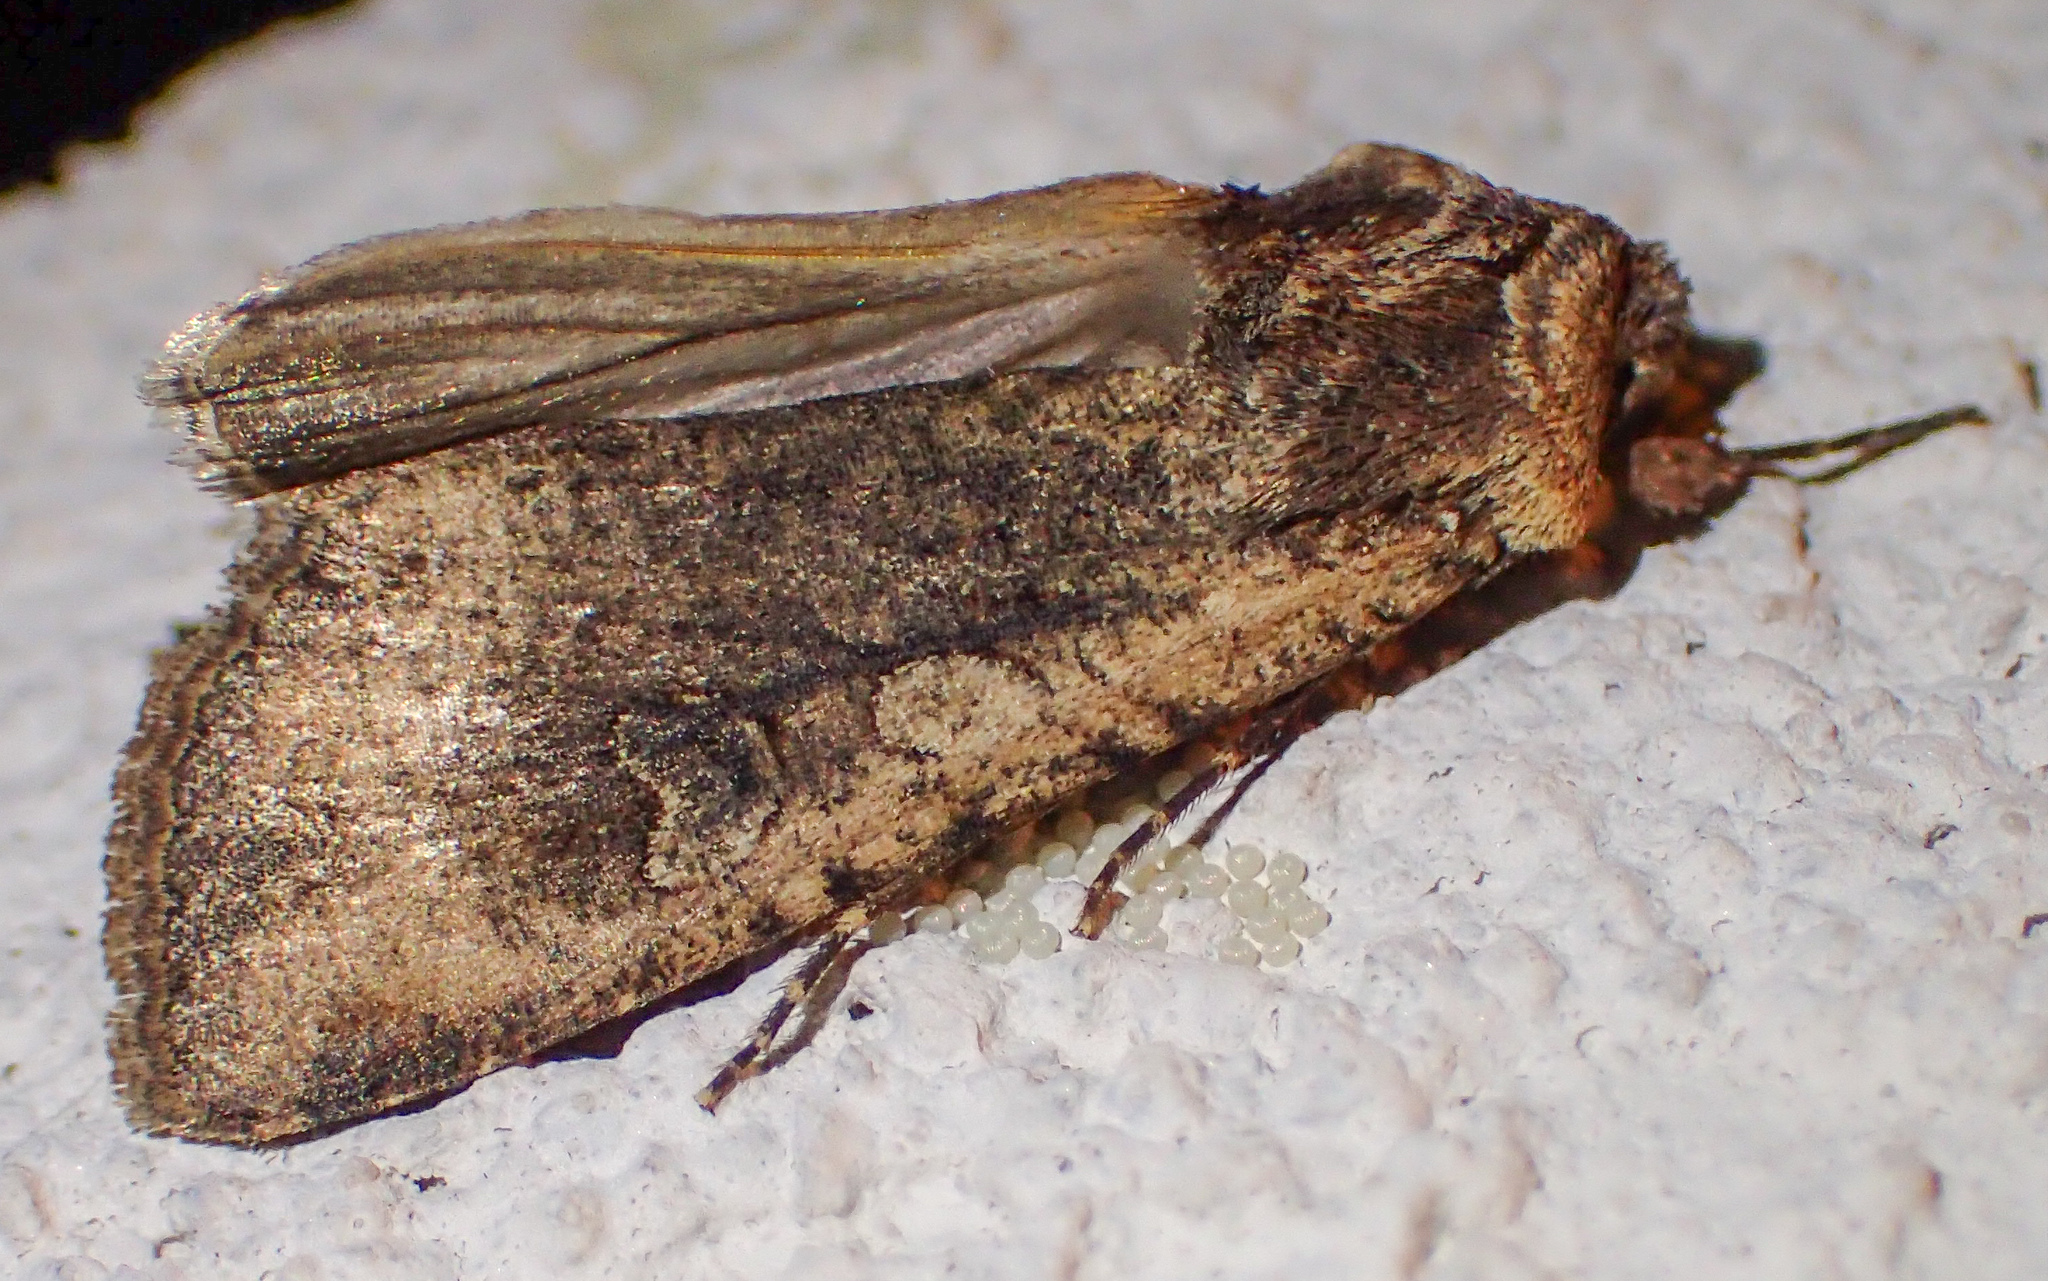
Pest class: cutworms